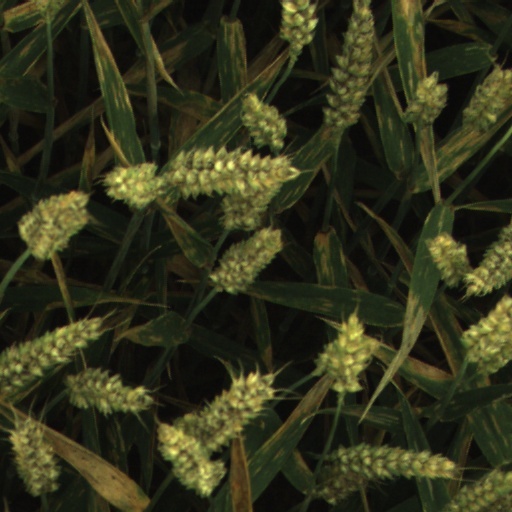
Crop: wheat